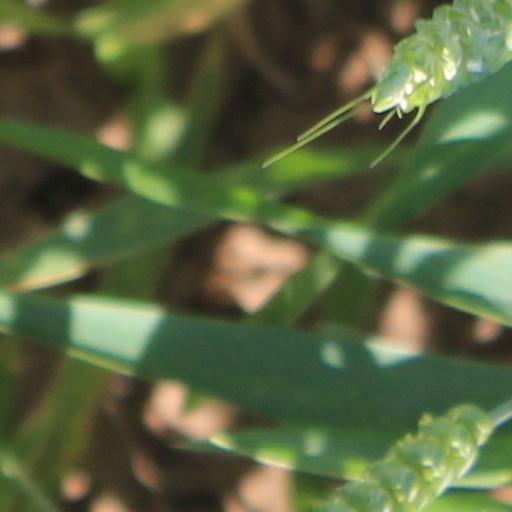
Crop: wheat